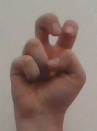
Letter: toot